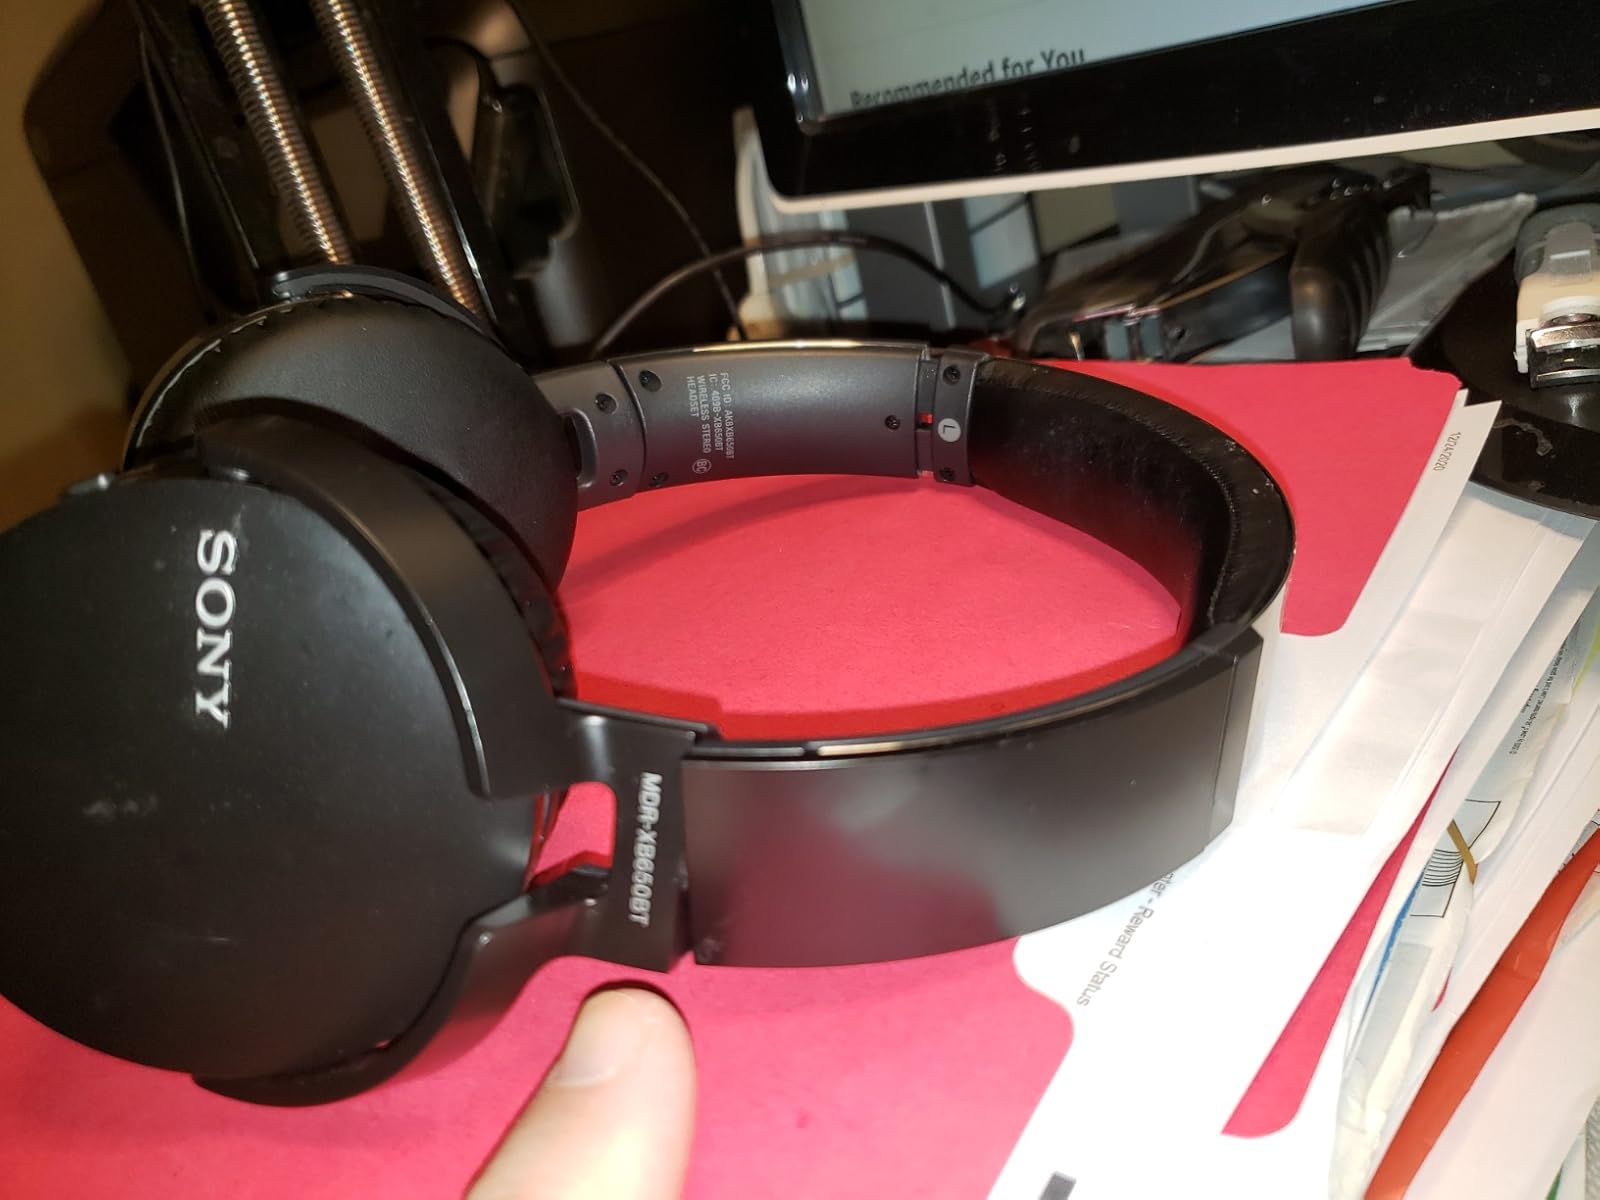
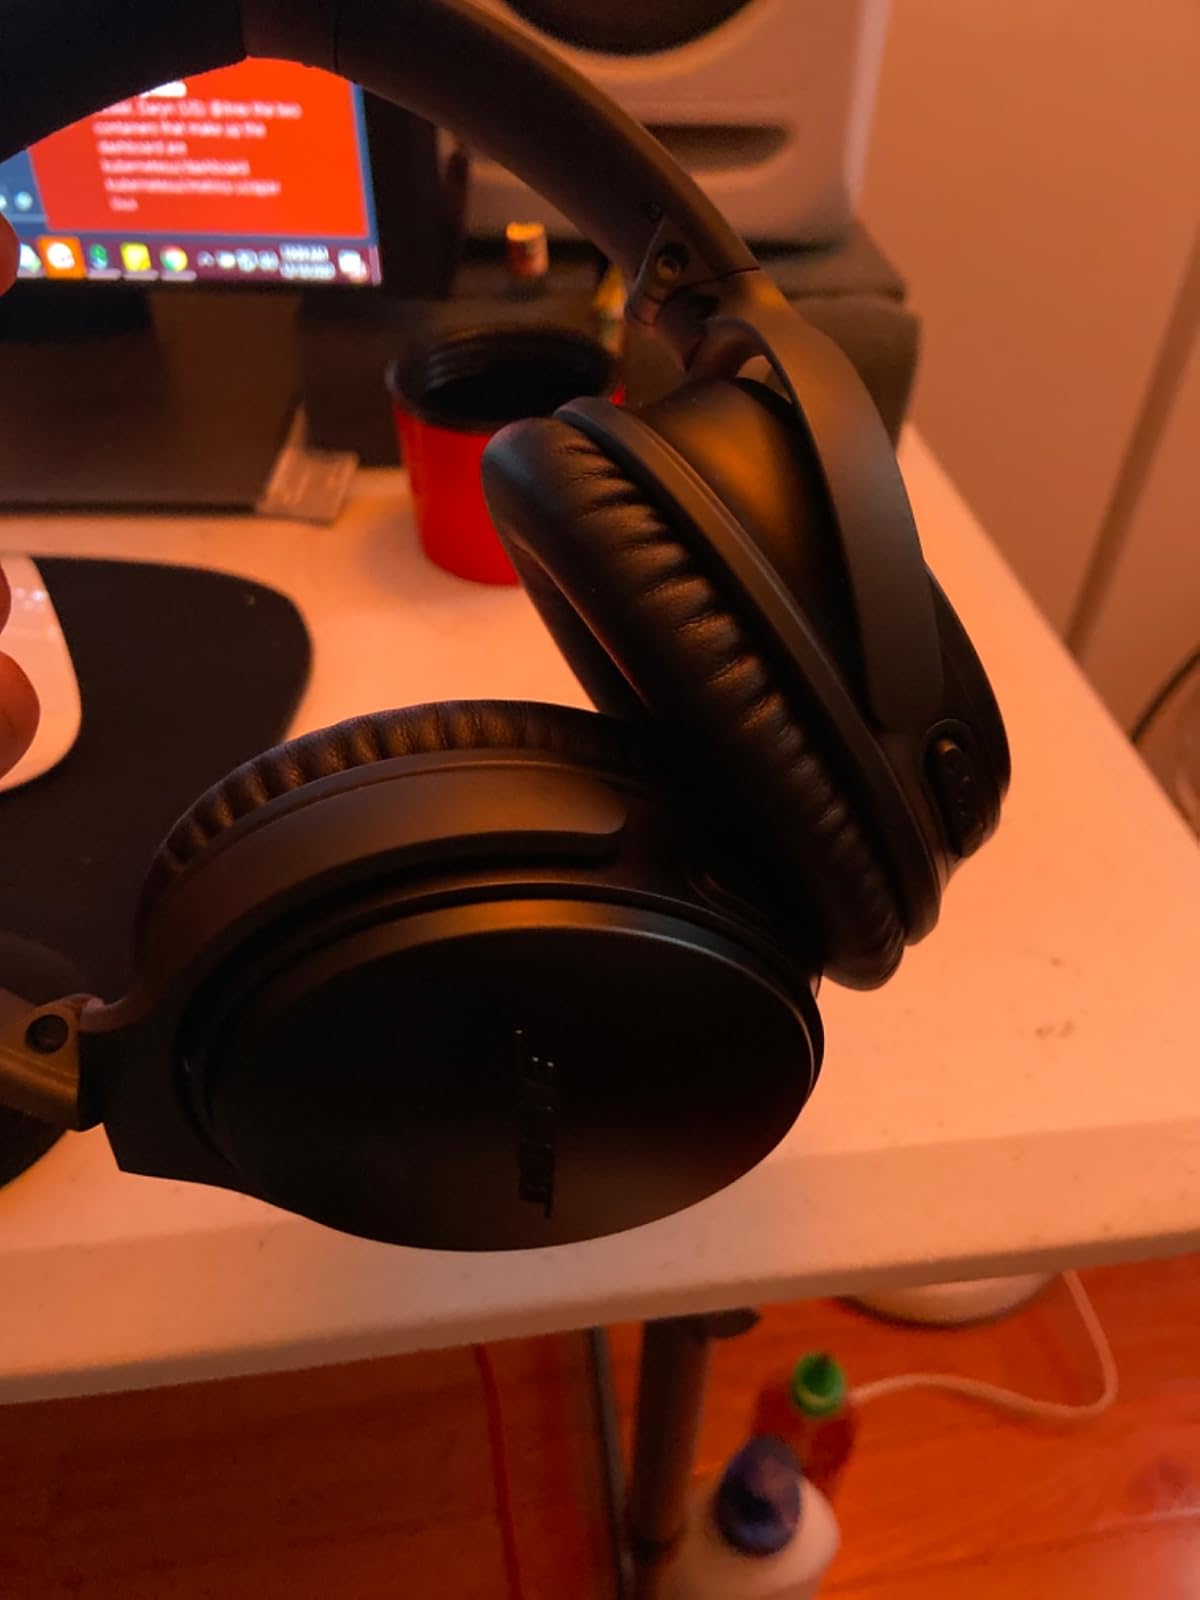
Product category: headphones
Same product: no